Age-Herald Building

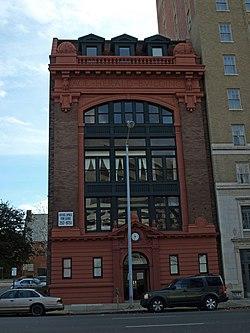

The Age-Herald Building, at 2107 5th Ave. N in Birmingham, Alabama, United States, was built in 1910. It was listed on the National Register of Historic Places in 1984.